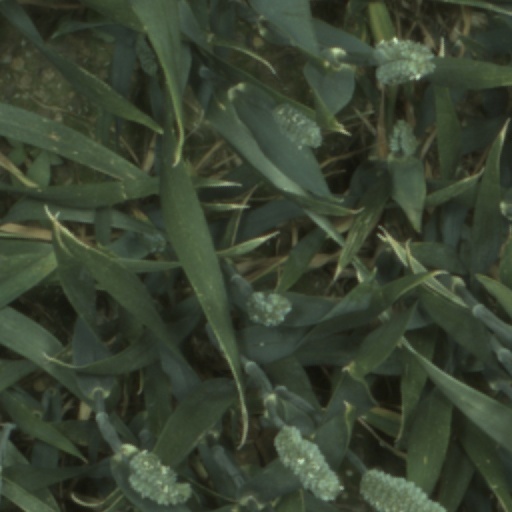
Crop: wheat